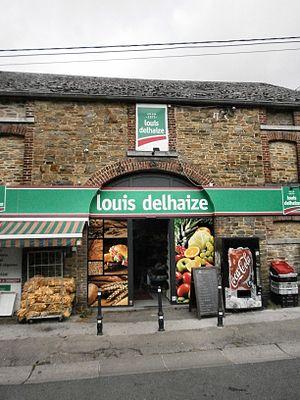
Le groupe Louis Delhaize est une société de distribution belge développant des enseignes de commerce alimentaire en Belgique, en France et au Luxembourg et au travers de franchises en Hongrie et en Roumanie.